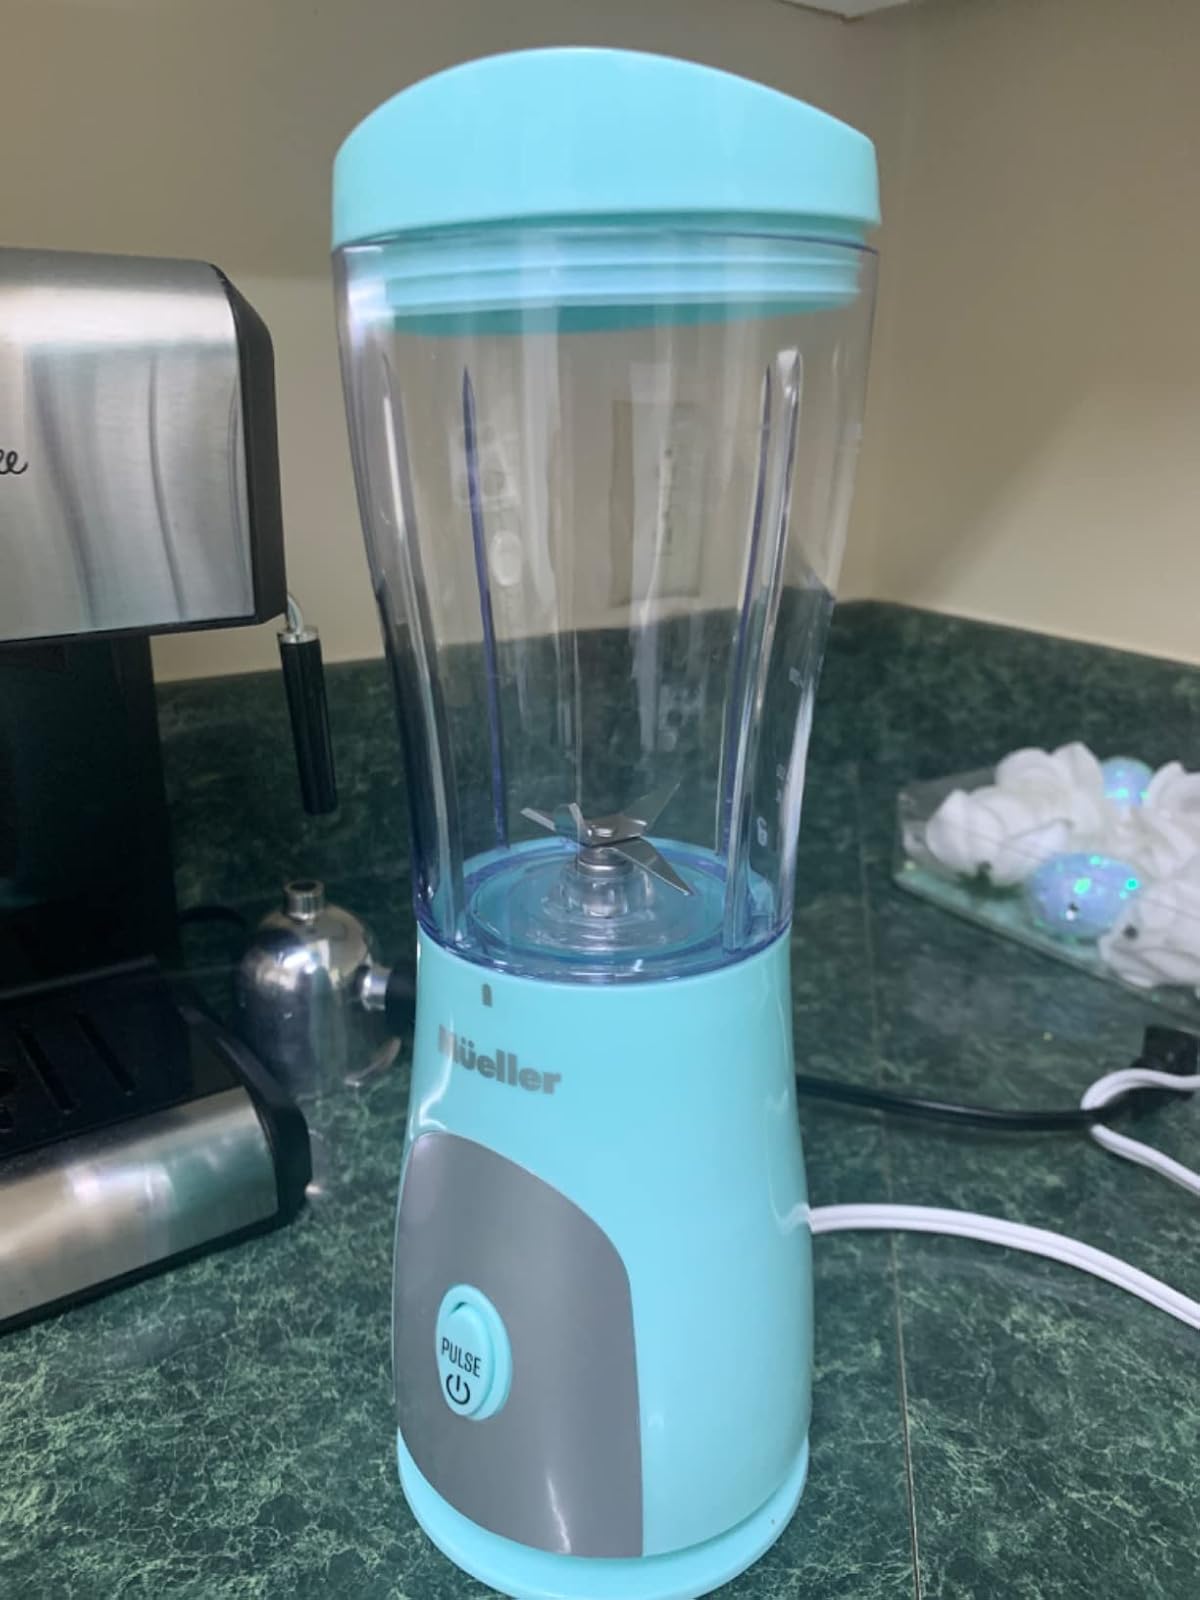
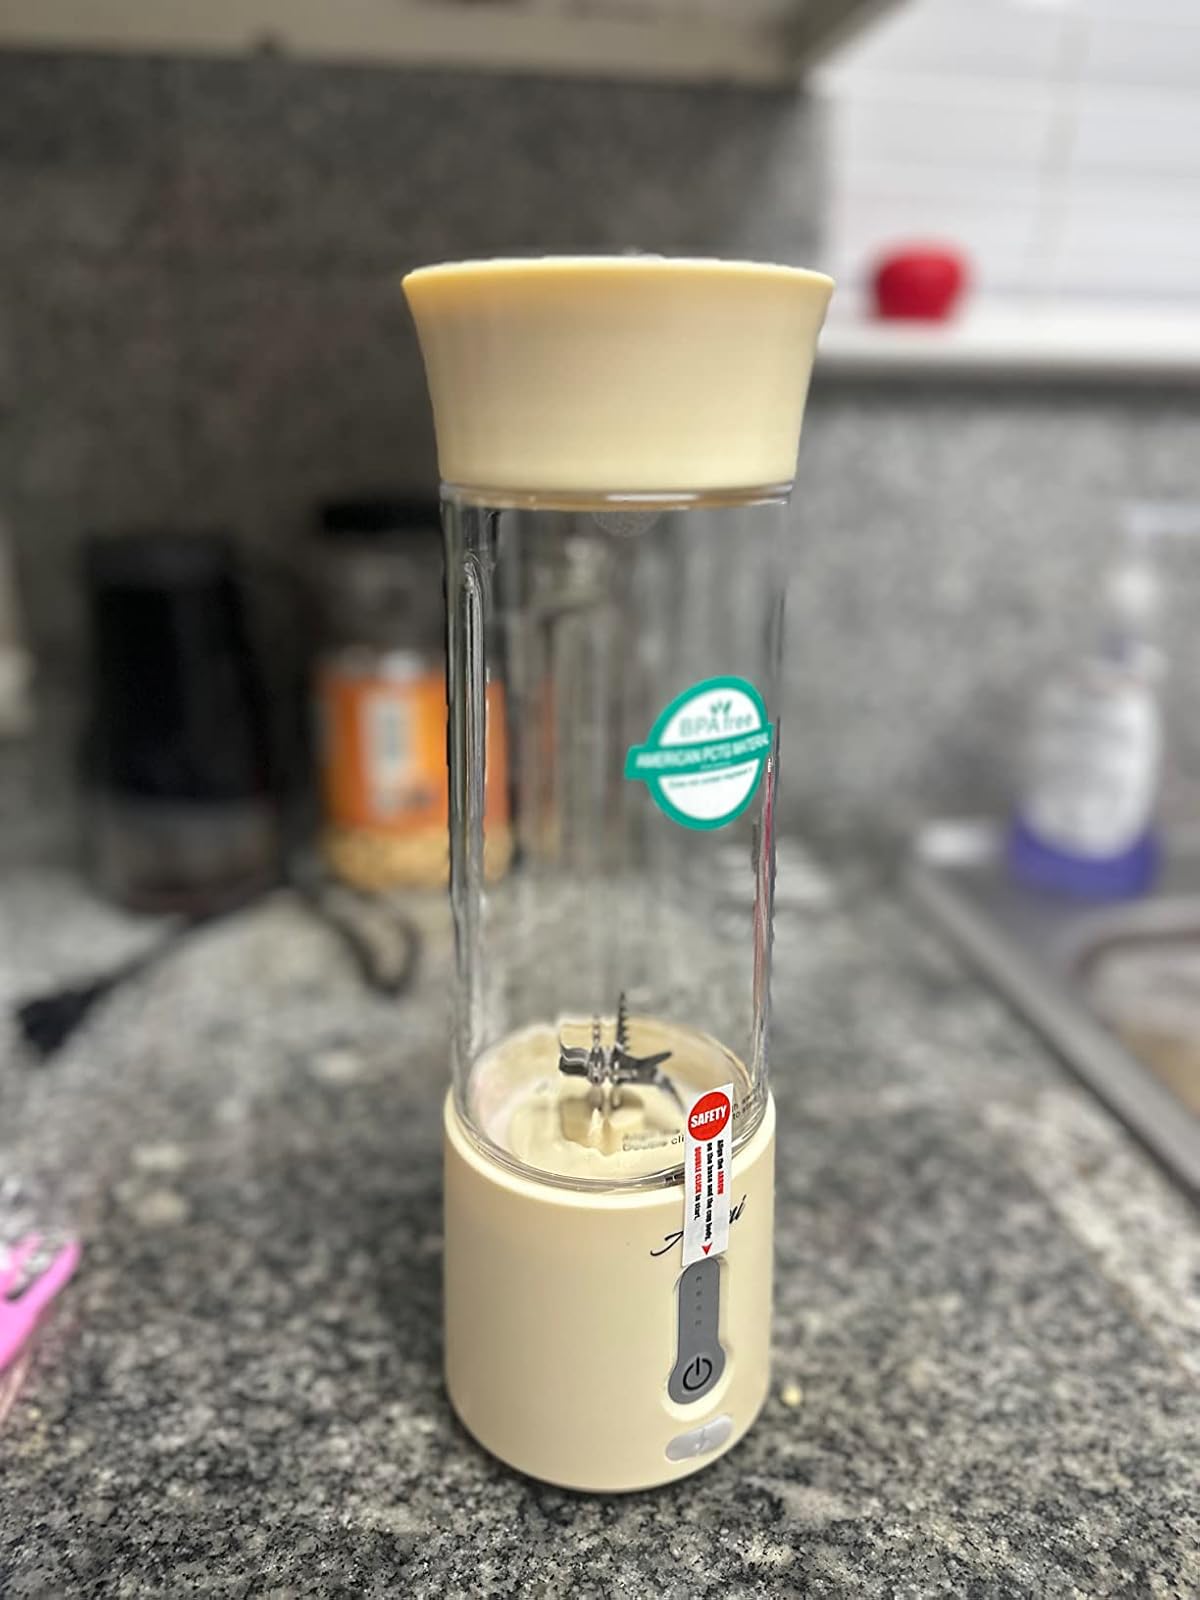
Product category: items_blender
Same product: no